Phil Ochs

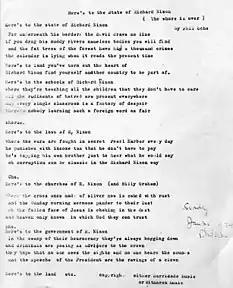
Phil Ochs rewrite of his song "Here's to the State of Mississippi" into "Here's to the State of Richard Nixon". Typed at the apartment of Chip Berlet in 1974 prior to Ochs's performance of the song at Impeachment Ball. Copy sent to his brother Michael Ochs for registration. Original at Chicago History Museum.

The events of 1968the assassination of Martin Luther King Jr. and of Robert F. Kennedy weeks later, the , and the election of Richard Nixonleft Ochs feeling disillusioned and depressed. The cover of his 1969 album "Rehearsals for Retirement" portrayed a tombstone with the words: